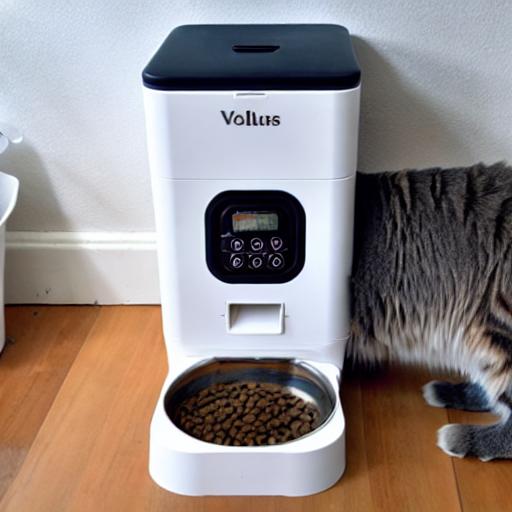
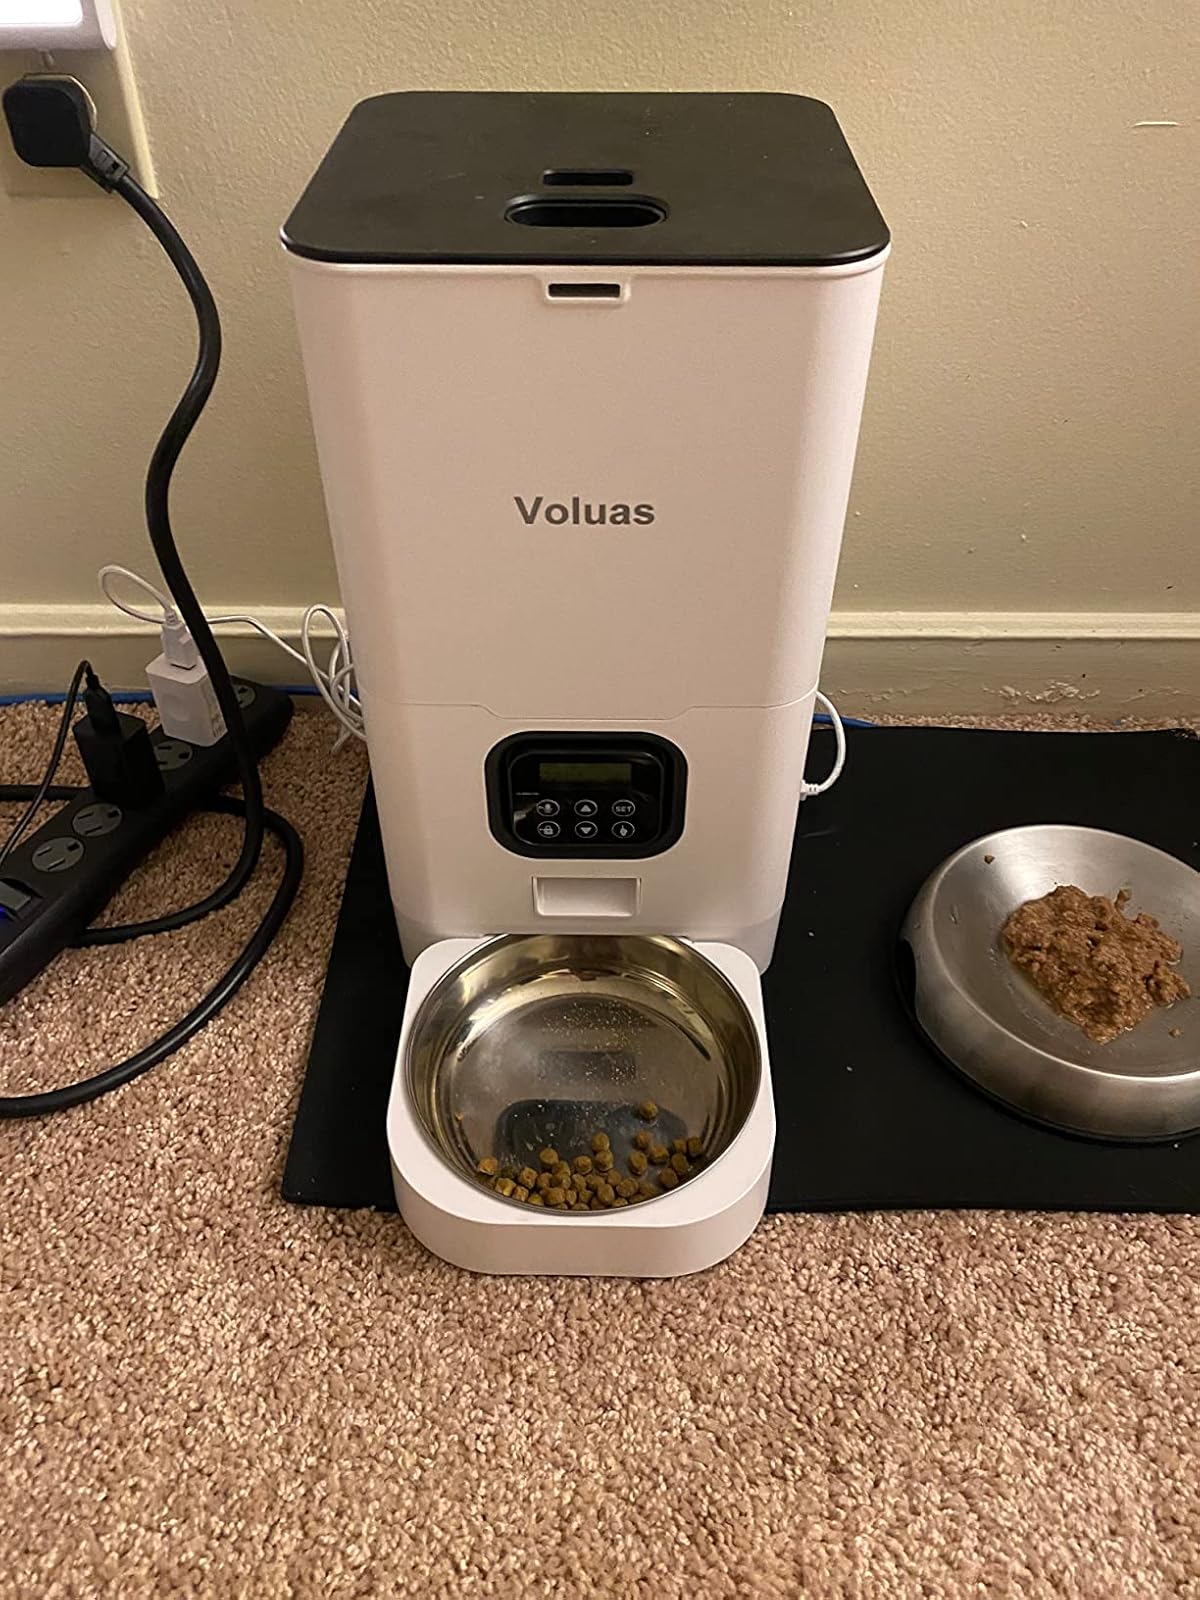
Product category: items_feeder
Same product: no